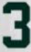
Number: 3